Anton Heyboer

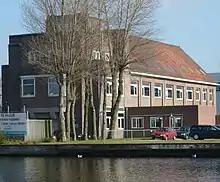
South side of the former head office of Figee on the Spaarne river, which took a bomb during WWII above the draughtsmen's studio (the color difference can still be seen in the orange roof tiles)

In 1943 he was conscripted for work service in Germany and spent seven months in the labor camp of Prenzlauer Berg in Berlin, where he became seriously ill, an episode that would have strong influence on his later art.